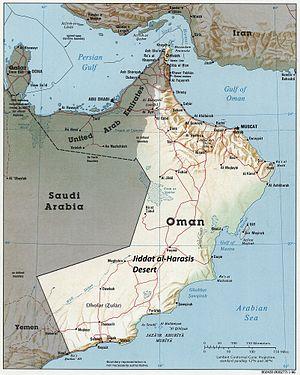
Le Jiddat al-Harasis est un désert rocheux au nord de la région de Dhofar et au centre-sud d'Oman. Le plus grand éparpillement de météorites du pays s'y trouve. Plus de 160 espèces d'oiseaux y ont été recensées parmi lesquelles l'outarde houbara, espèce en danger. On y trouve également des oryx d'Arabie et des gazelles arabes. La région n'était pas habitée en permanence avant le XIXᵉ siècle et l'arrivée des Harsusis.